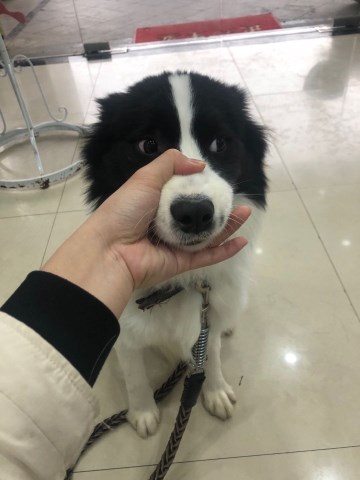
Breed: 2594-n000109-Border_collie